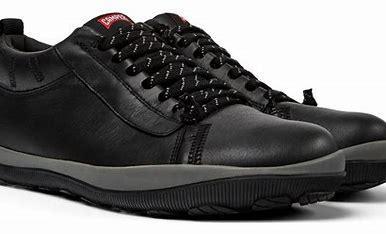
Brand: Camper
Model: PEU